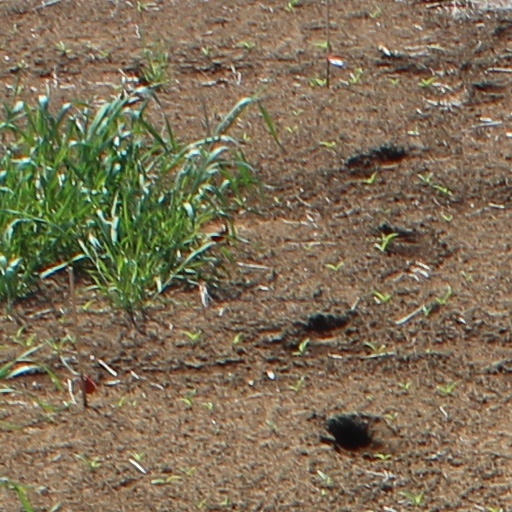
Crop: wheat